Ron Kitchenn

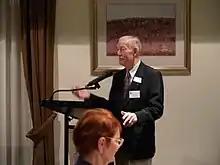
Ron Kitchenn Speaking at Rostrum Club 23's 50th Anniversary Dinner in 2008. Kitchenn was one of the founding members.

Kitchenn was an inaugural member of two Rostrum Clubs: Club 23 Melbourne formed in 1958 as a lunch time club where he was a member for over 50 years; Club 48 Preston formed in 1977 as an evening club. He was appointed a Life Member of both. He was elevated to the level of Rostrum Freeman on 24 July 1971. Freemanship is awarded in recognition of a high level and long standing service to Rostrum and the community. The concept of Freemanship was introduced at the first Rostrum club in Manchester by Sidney F Wicks.